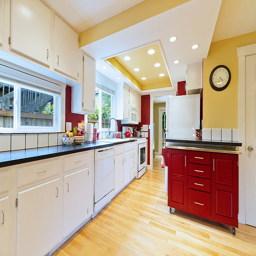
A clock and a counter in a room.
THIS IS AN IMAGE OF A NICE KITCHEN WITH NEW APPLIANCES
A kitchen with a large counter, a clock, stove and dishwasher.
A very  big kitchen with very bright colors and nice lighting.
A large open kitchen space with white and red cabinets